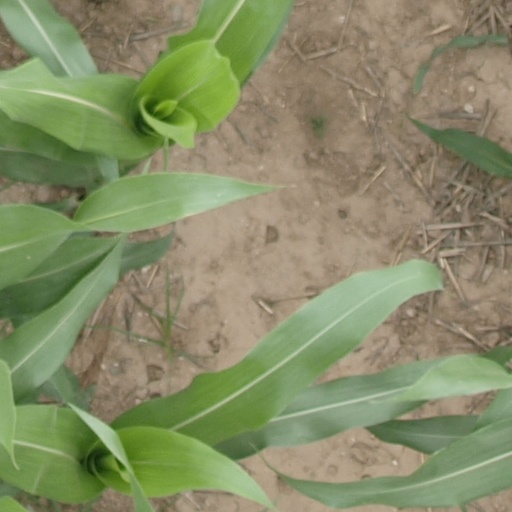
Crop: maize; corn